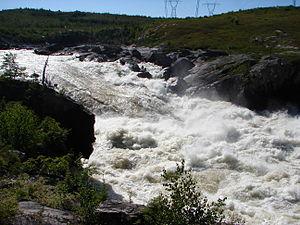
La géographie du Québec est l'ensemble des réalités physiques et humaines qui composent le Québec. Situé à l'est du continent nord-américain, le Québec a une superficie de 1 667 441 km². Le Québec fait trois fois la taille de la France métropolitaine et cinq fois celle du Japon.